The Adventures of Buckaroo Banzai Across the 8th Dimension

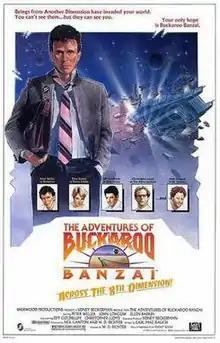
Theatrical release poster

The Adventures of Buckaroo Banzai Across the 8th Dimension, often shortened to Buckaroo Banzai, is a 1984 American adventure science fiction comedy film produced and directed by W. D. Richter and written by Earl Mac Rauch. It stars Peter Weller in the title role, with Ellen Barkin, John Lithgow, Jeff Goldblum, and Christopher Lloyd. The supporting cast includes Lewis Smith, Rosalind Cash, Clancy Brown, Pepe Serna, Robert Ito, Vincent Schiavelli, Dan Hedaya, Jonathan Banks, John Ashton, Carl Lumbly and Ronald Lacey.